Lowther Castle

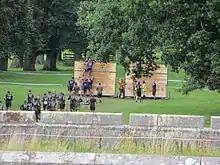
One of the obstacles at Born Survivor - endurance event at Lowther Castle, Cumbria

Hugh Cecil Lowther was born in 1857 and was only 25 when he inherited the castle. Being the second son of the Earl, he did not expect to be the manager of an estate, and so had not been appropriately educated. He was at Eton for only two years and left at the age of twelve, after which he spent his time playing sport.